Abdul Wahab Dalimunthe

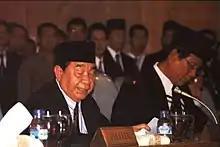
Abdul Wahab Dalimunthe chairing the special session of the North Sumatra Parliament.

Abdul was replaced by tycoon Rudolf Pardede as vice governor on 16 June 2003 and retired from the civil service shortly after. His position as Golkar's leader in North Sumatra propelled him to become the speaker of the North Sumatra parliament in 2004. However, in late 2007, the Reform Star Party and the Prosperous Justice Party announced their plans to nominate Abdul as a candidate in the 2008 gubernatorial elections without the endorsement of Golkar. Abdul accepted the nomination, and as a result, Abdul was removed from the party on 12 February 2008 and lost the speaker's seat on 27 November 2008. Nevertheless, Abdul ran in the gubernatorial election. He lost the elections to candidate Syamsul Arifin, but managed to place higher in comparison to the official Golkar candidate.